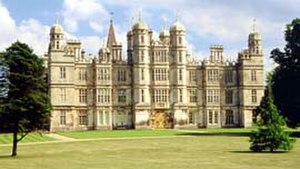
Burghley House
Burghley House
Burghley House er et slot fra 1500-tallet ved Stamford i Lincolnshire i England. Det er et af de fineste eksempler på engelsk 1500-talsarkitektur.